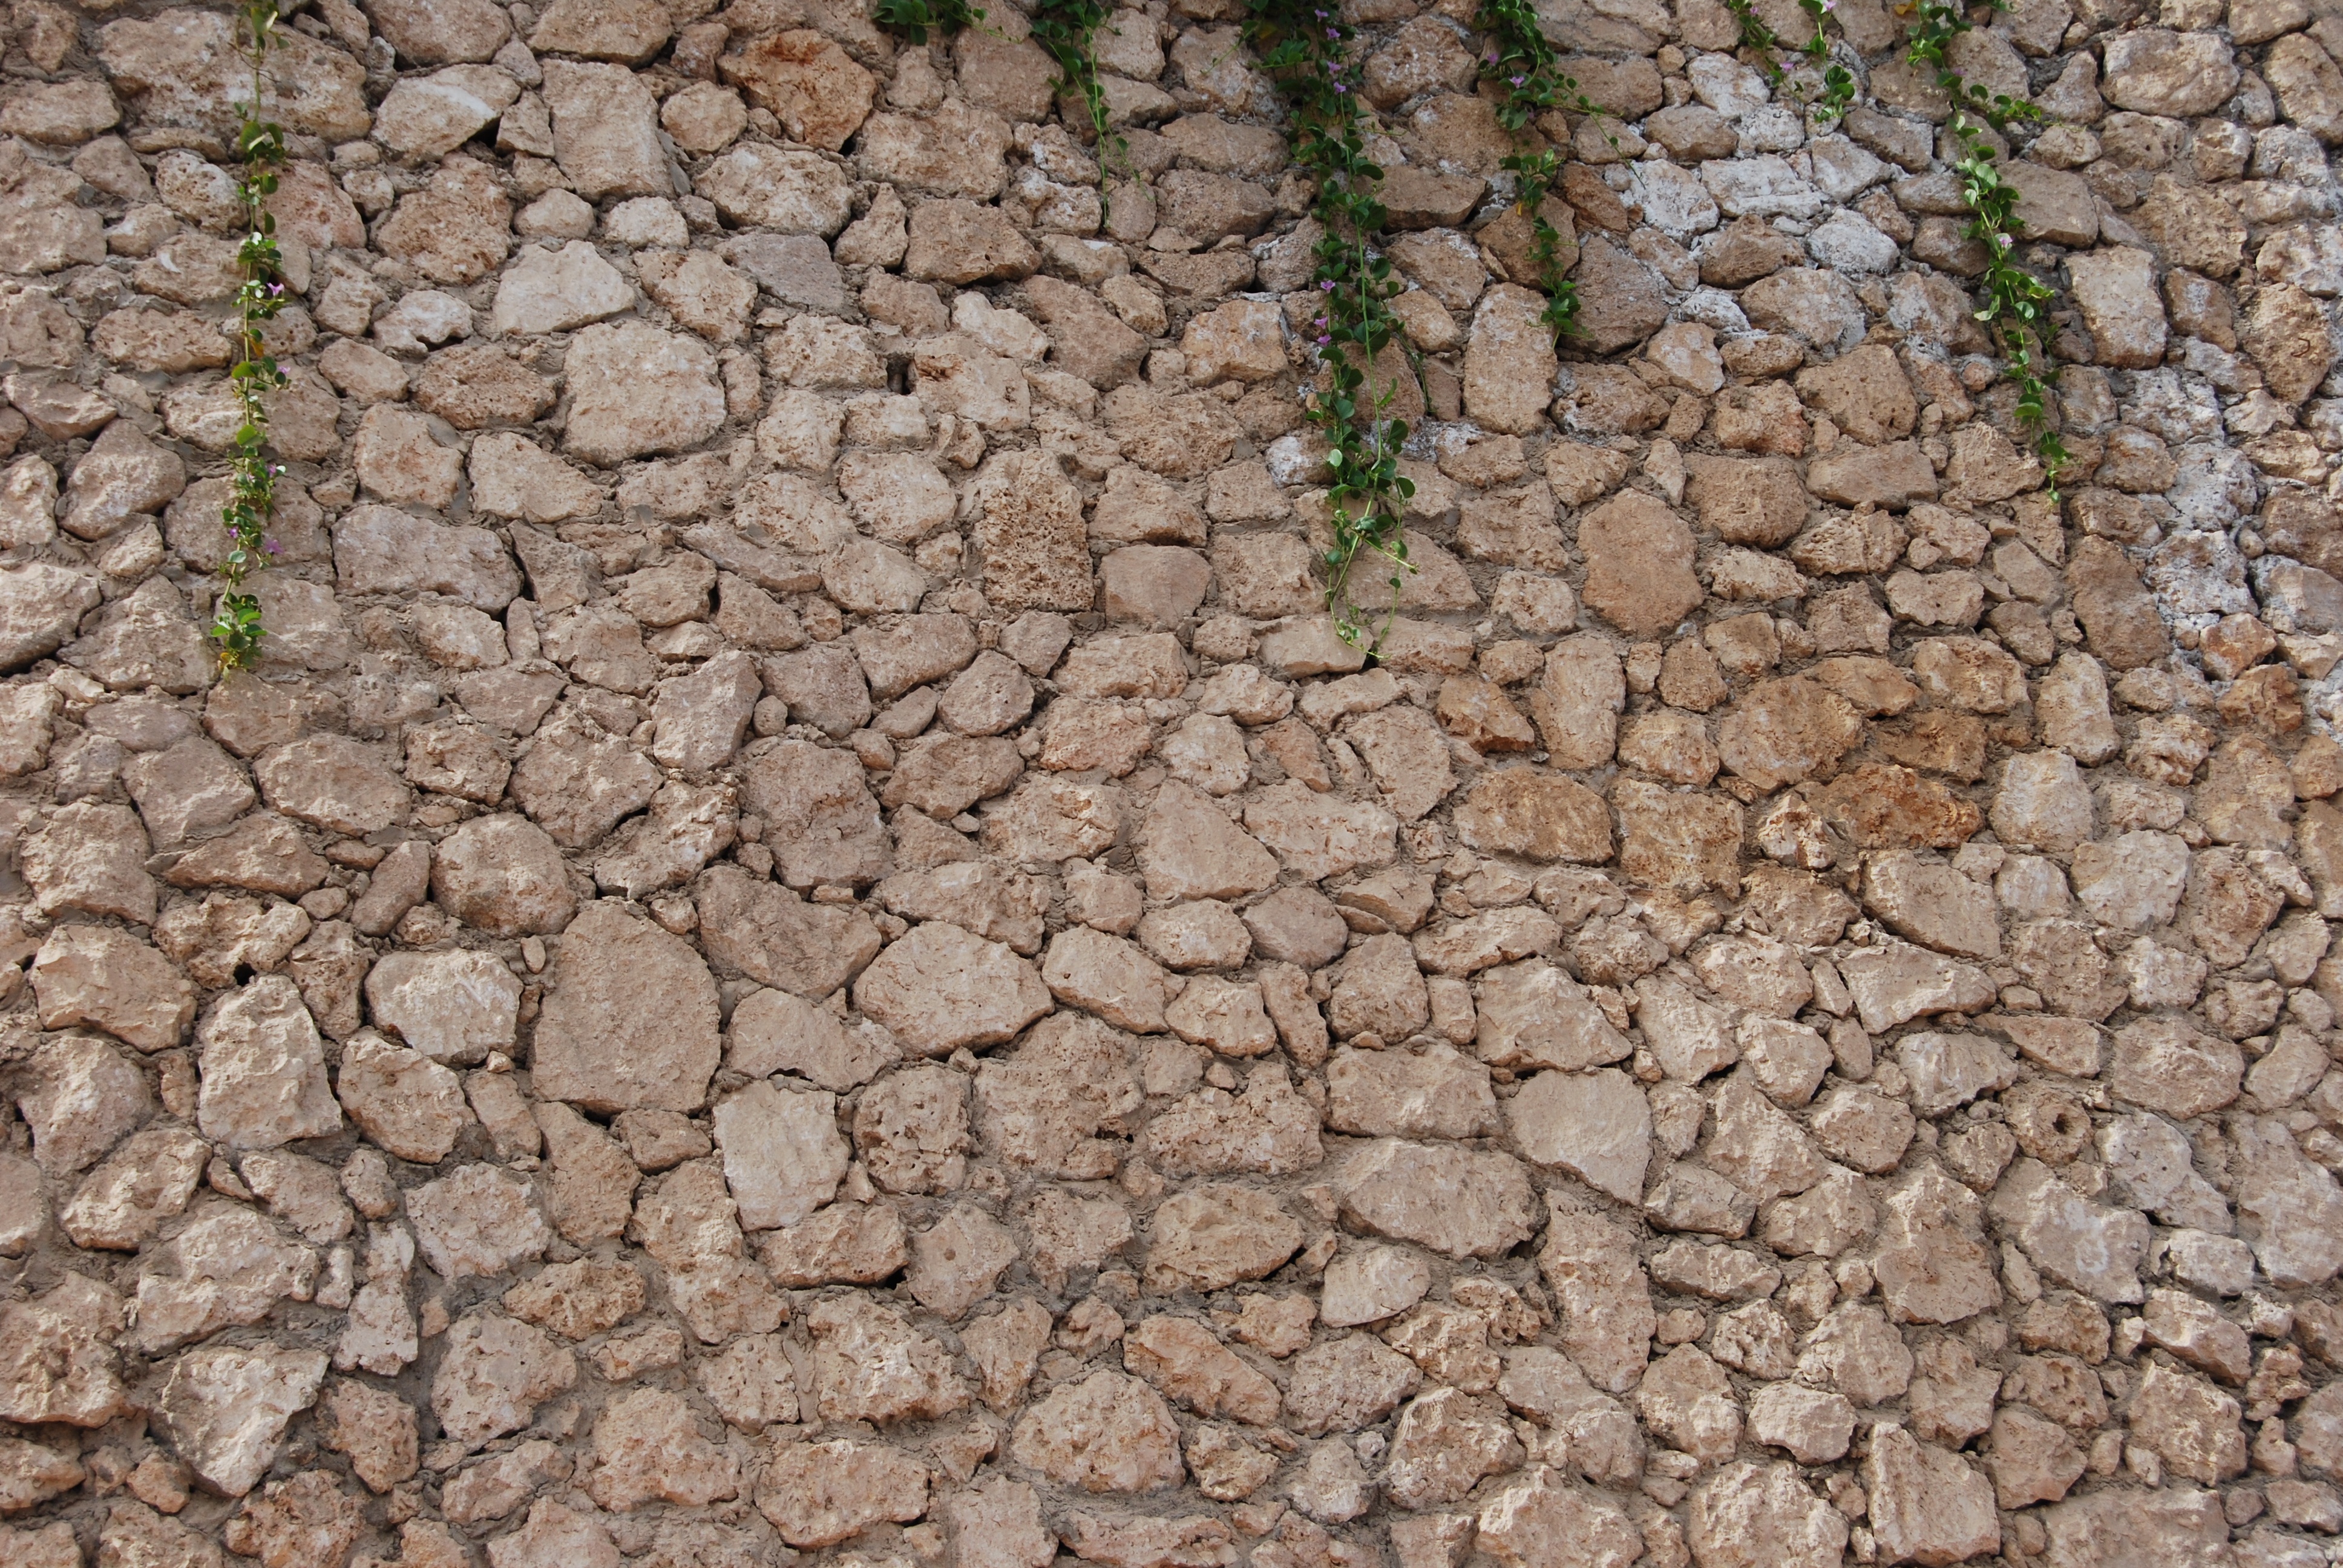
grass, rock, texture, cobblestone, wall, pattern, soil, stone wall, plants, stones, rubble, geology, gravel, drought, bedrock, road surface